Carrier language

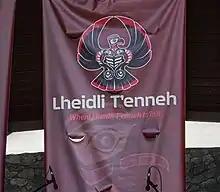
Banner in Dakelh language

Carrier is taught as a second language in both public and band schools throughout the territory. This instruction provides an acquaintance with the language but has not proven effective in producing functional knowledge of the language. Carrier has also been taught at the University of Northern British Columbia, the College of New Caledonia, and the University of British Columbia. Several communities have underway mentor apprentice programs and language nests.